Oxford House (settlement)

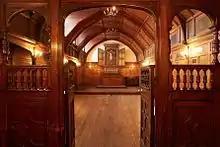
Chapel on the third floor

The start of World War I curtailed much of the House's activities, many Oxford graduates entering the army and leaving a shortage of resident volunteers. The building was temporarily used as a shelter from air raids during 1917.